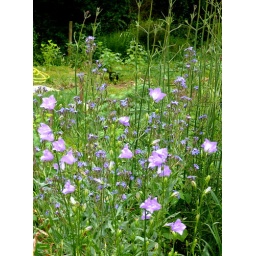
flower bed by the pond